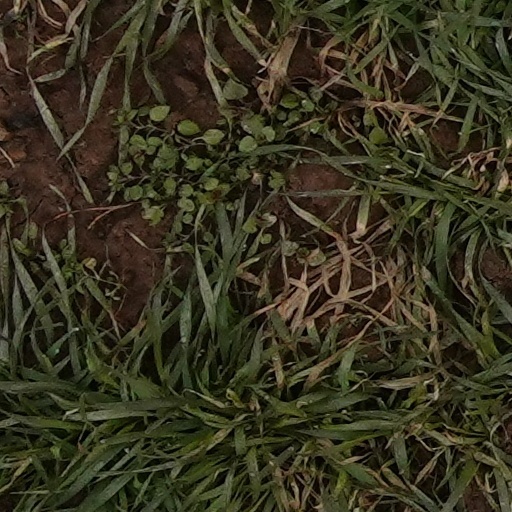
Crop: wheat